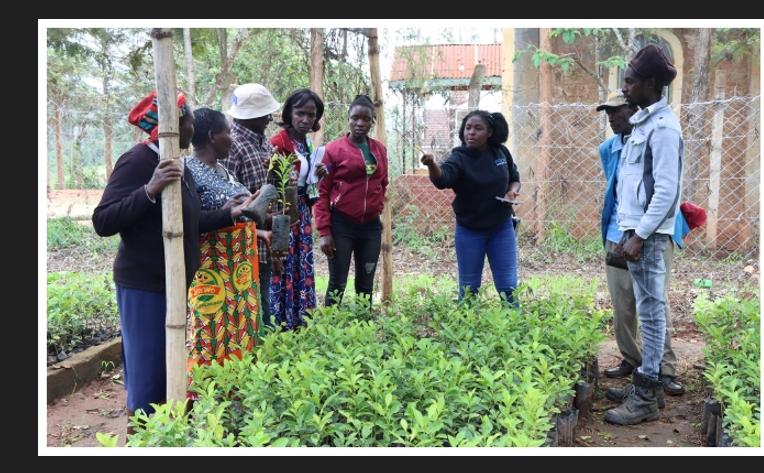
Wanawake kwa wanaume ambao wamejitolea, kuhakikisha jamii inapata hewa safi, wanaendelea kupanda vitalu vya miti tofautitofauti,na miche ikishakomaa, wanapita mtaani na kuipanda